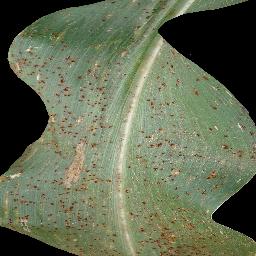
Label: Corn___Common_rust